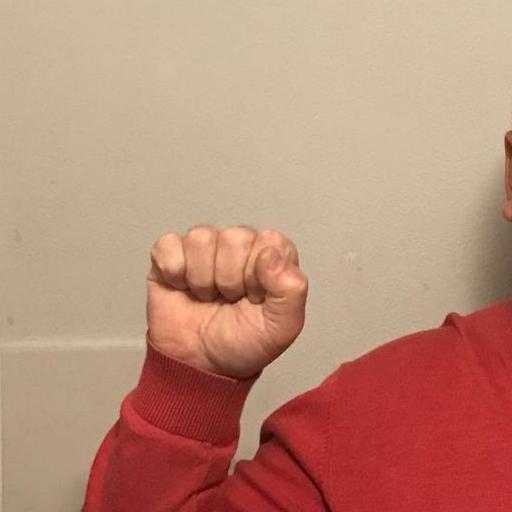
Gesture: fist